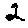
Label: 2